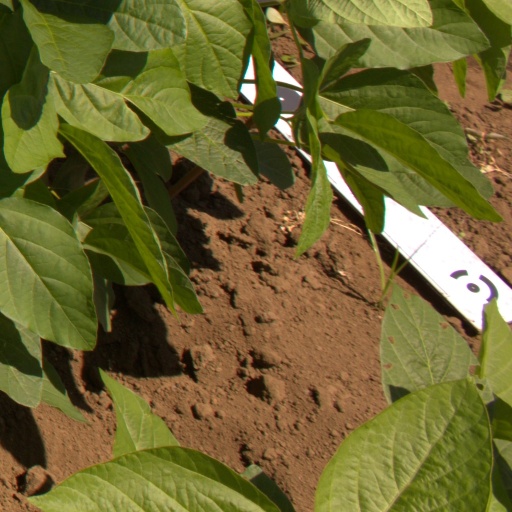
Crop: soybean